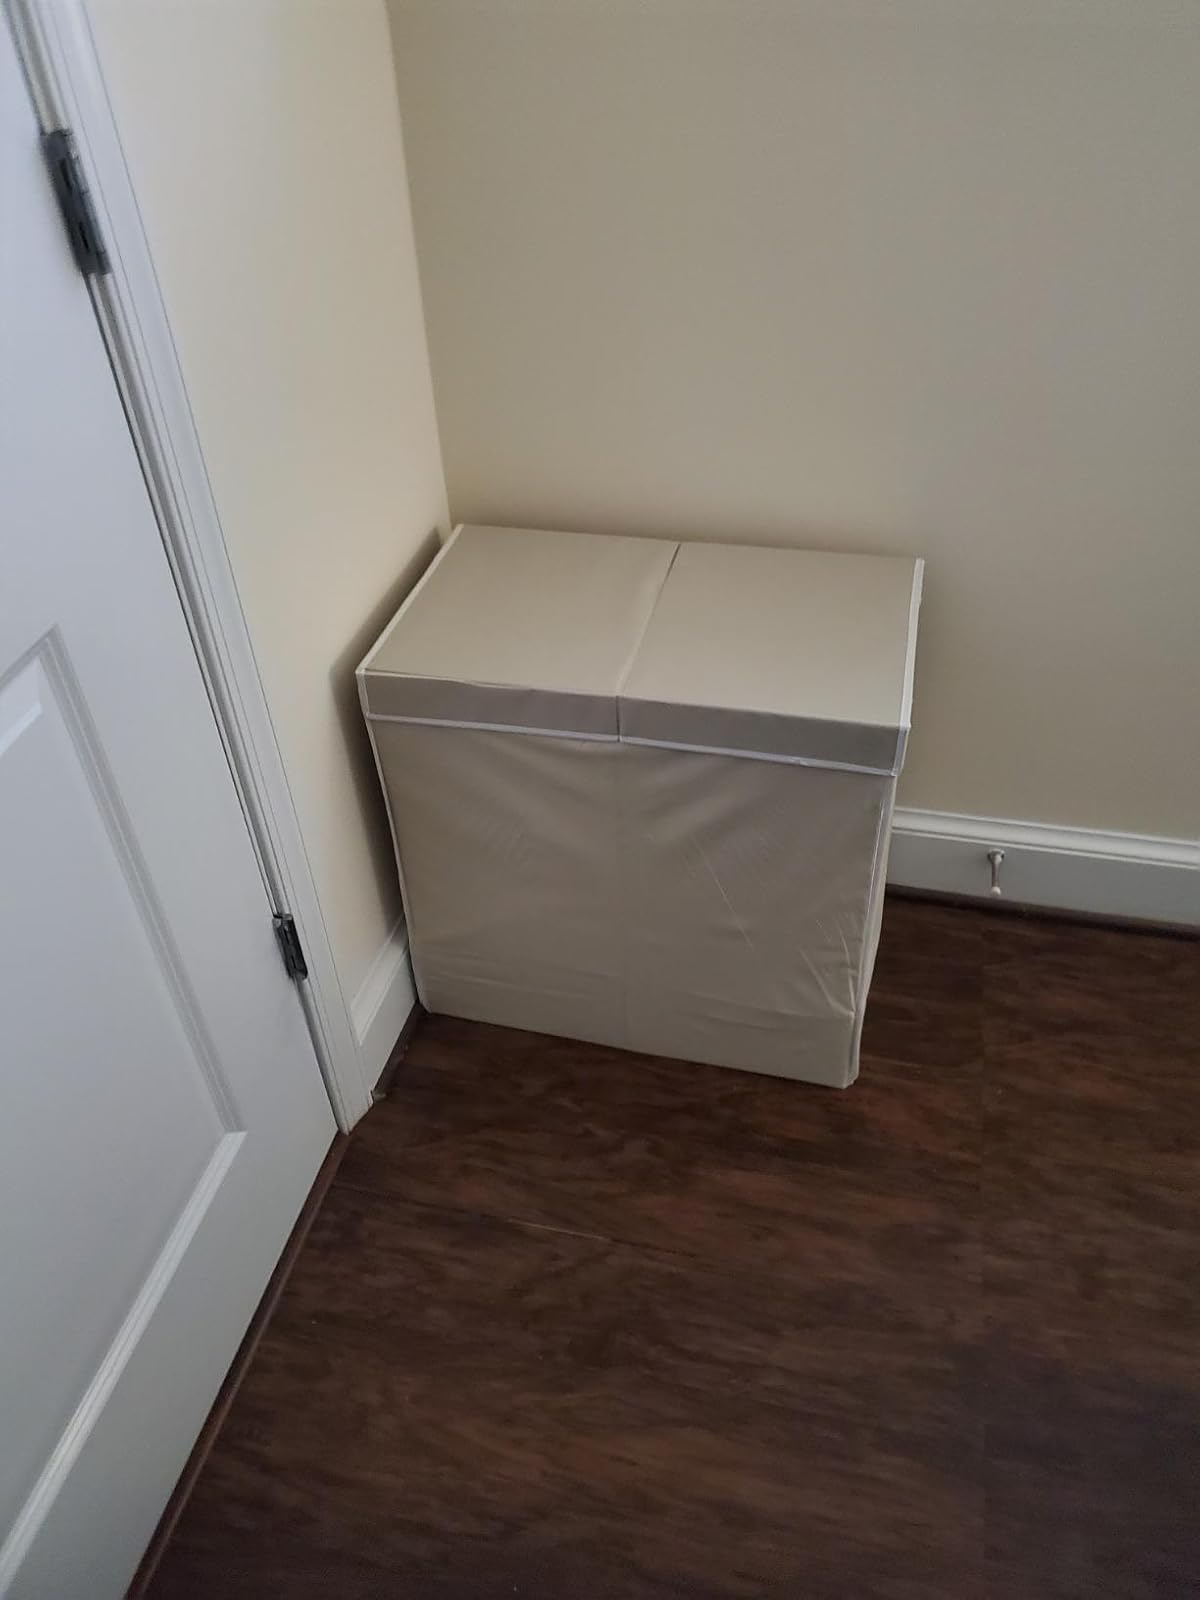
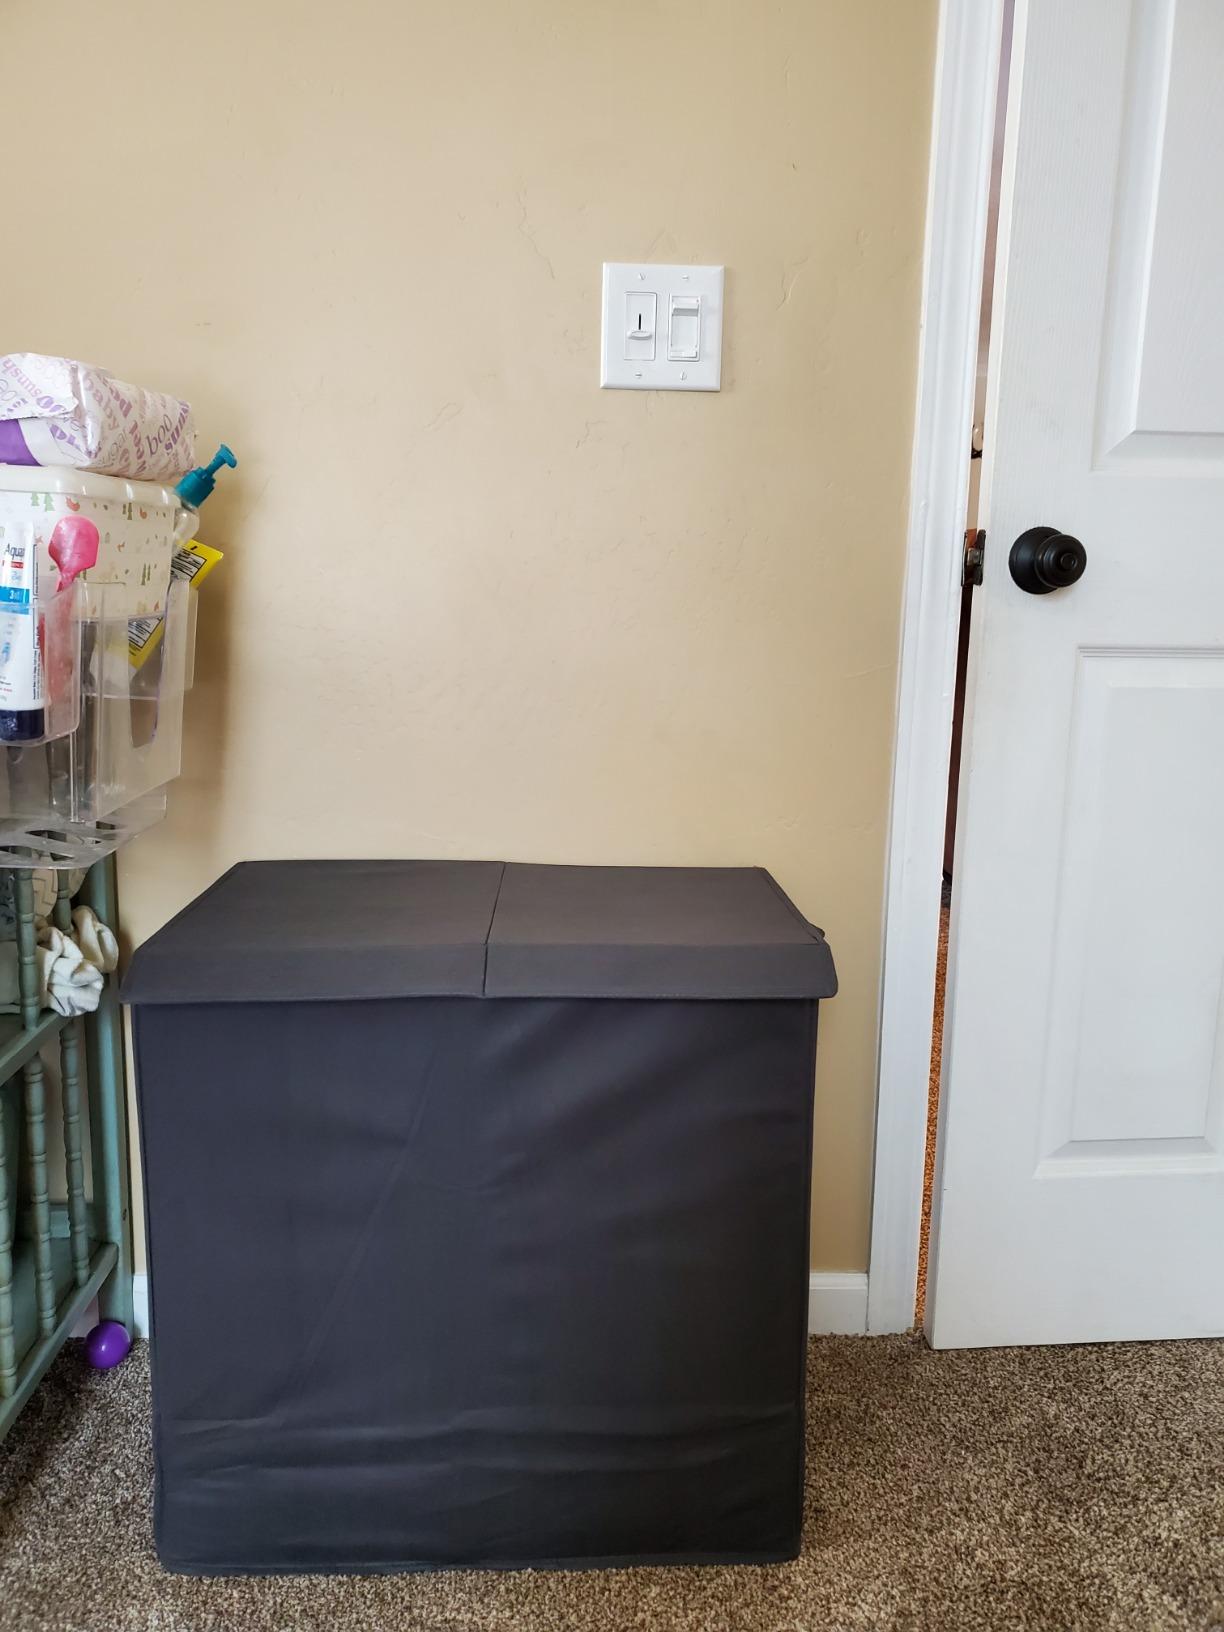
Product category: items_hamper
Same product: no